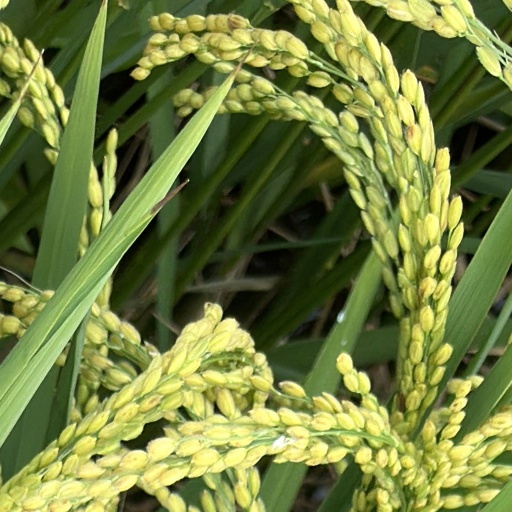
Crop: rice